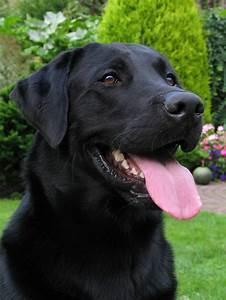
dog